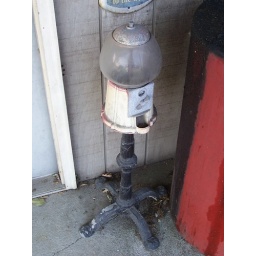
A vintage gumball machine alongside a building in Carrollton, Ohio.